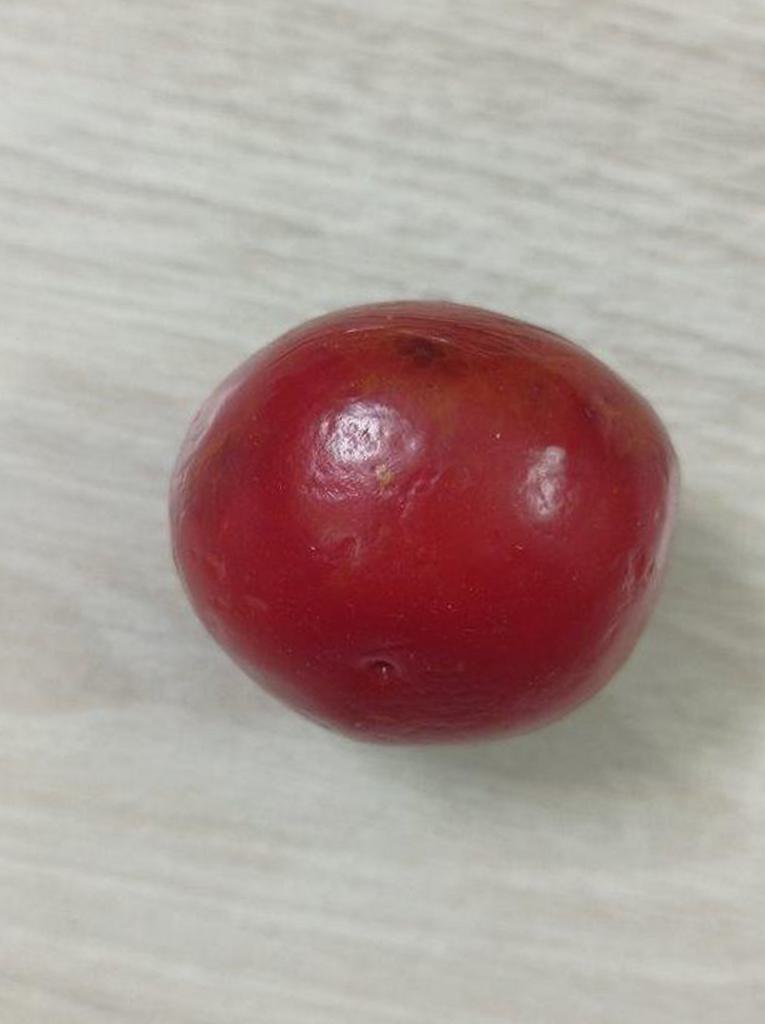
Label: Rotten